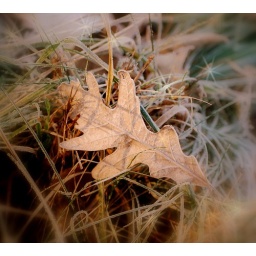
cross screen filter effect used in camera mode